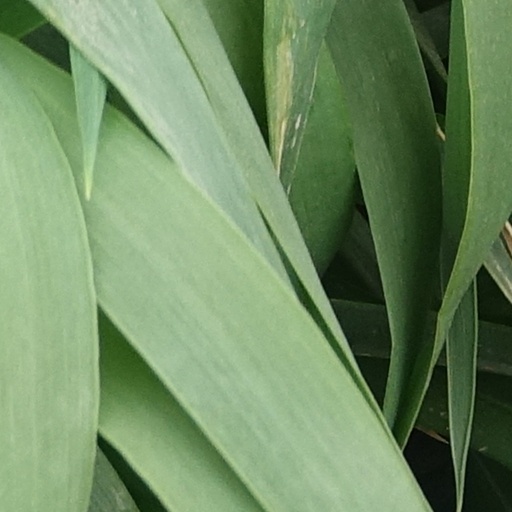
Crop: wheat